Gentry

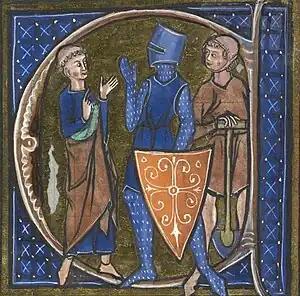
Cleric, knight, and peasant archetypes represent the virtues of prudence, fortitude, and temperance, respectively. In classical antiquity and Christendom, prudence and fortitude were seen as the cardinal virtues that should govern society.

Gentry (from Old French , from ) are "well-born, genteel and well-bred people" of high social class, especially in the past. "Gentry", in its widest connotation, refers to people of good social position connected to landed estates (see manorialism), upper levels of the clergy, or long established "gentle" families of noble descent, some of whom in some cases never obtained the official right to bear a coat of arms. The gentry largely consisted of landowners who could support themselves entirely from rental income or at least had a country estate; some were gentleman farmers. In the United Kingdom "gentry" specifically refers to the landed gentry: the majority of the land-owning social class who typically had a coat of arms but did not hold a peerage. The adjective "patrician" ("of or like a person of high social rank") describes comparable elite groups in other analogous traditional social elite strata based in cities, such as the free cities of Italy (Venice and Genoa) and the free imperial cities of Germany, Switzerland and the Hanseatic League.